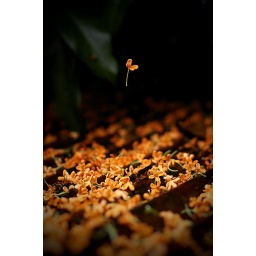
Osmanthus flowers on the roof of the tool shed in my garden.